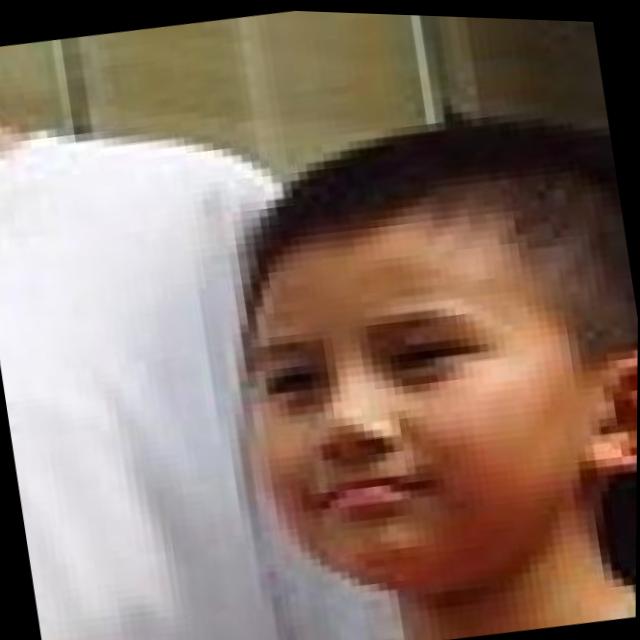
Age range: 0-12